Belgium in the Eurovision Song Contest 2018

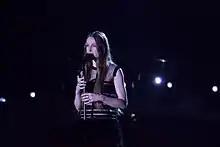
Sennek during a rehearsal before the first semi-final

Sennek took part in technical rehearsals on 29 April and 3 May, followed by dress rehearsals on 7 and 8 May. This included the jury show on 7 May where the professional juries of each country watched and voted on the competing entries.